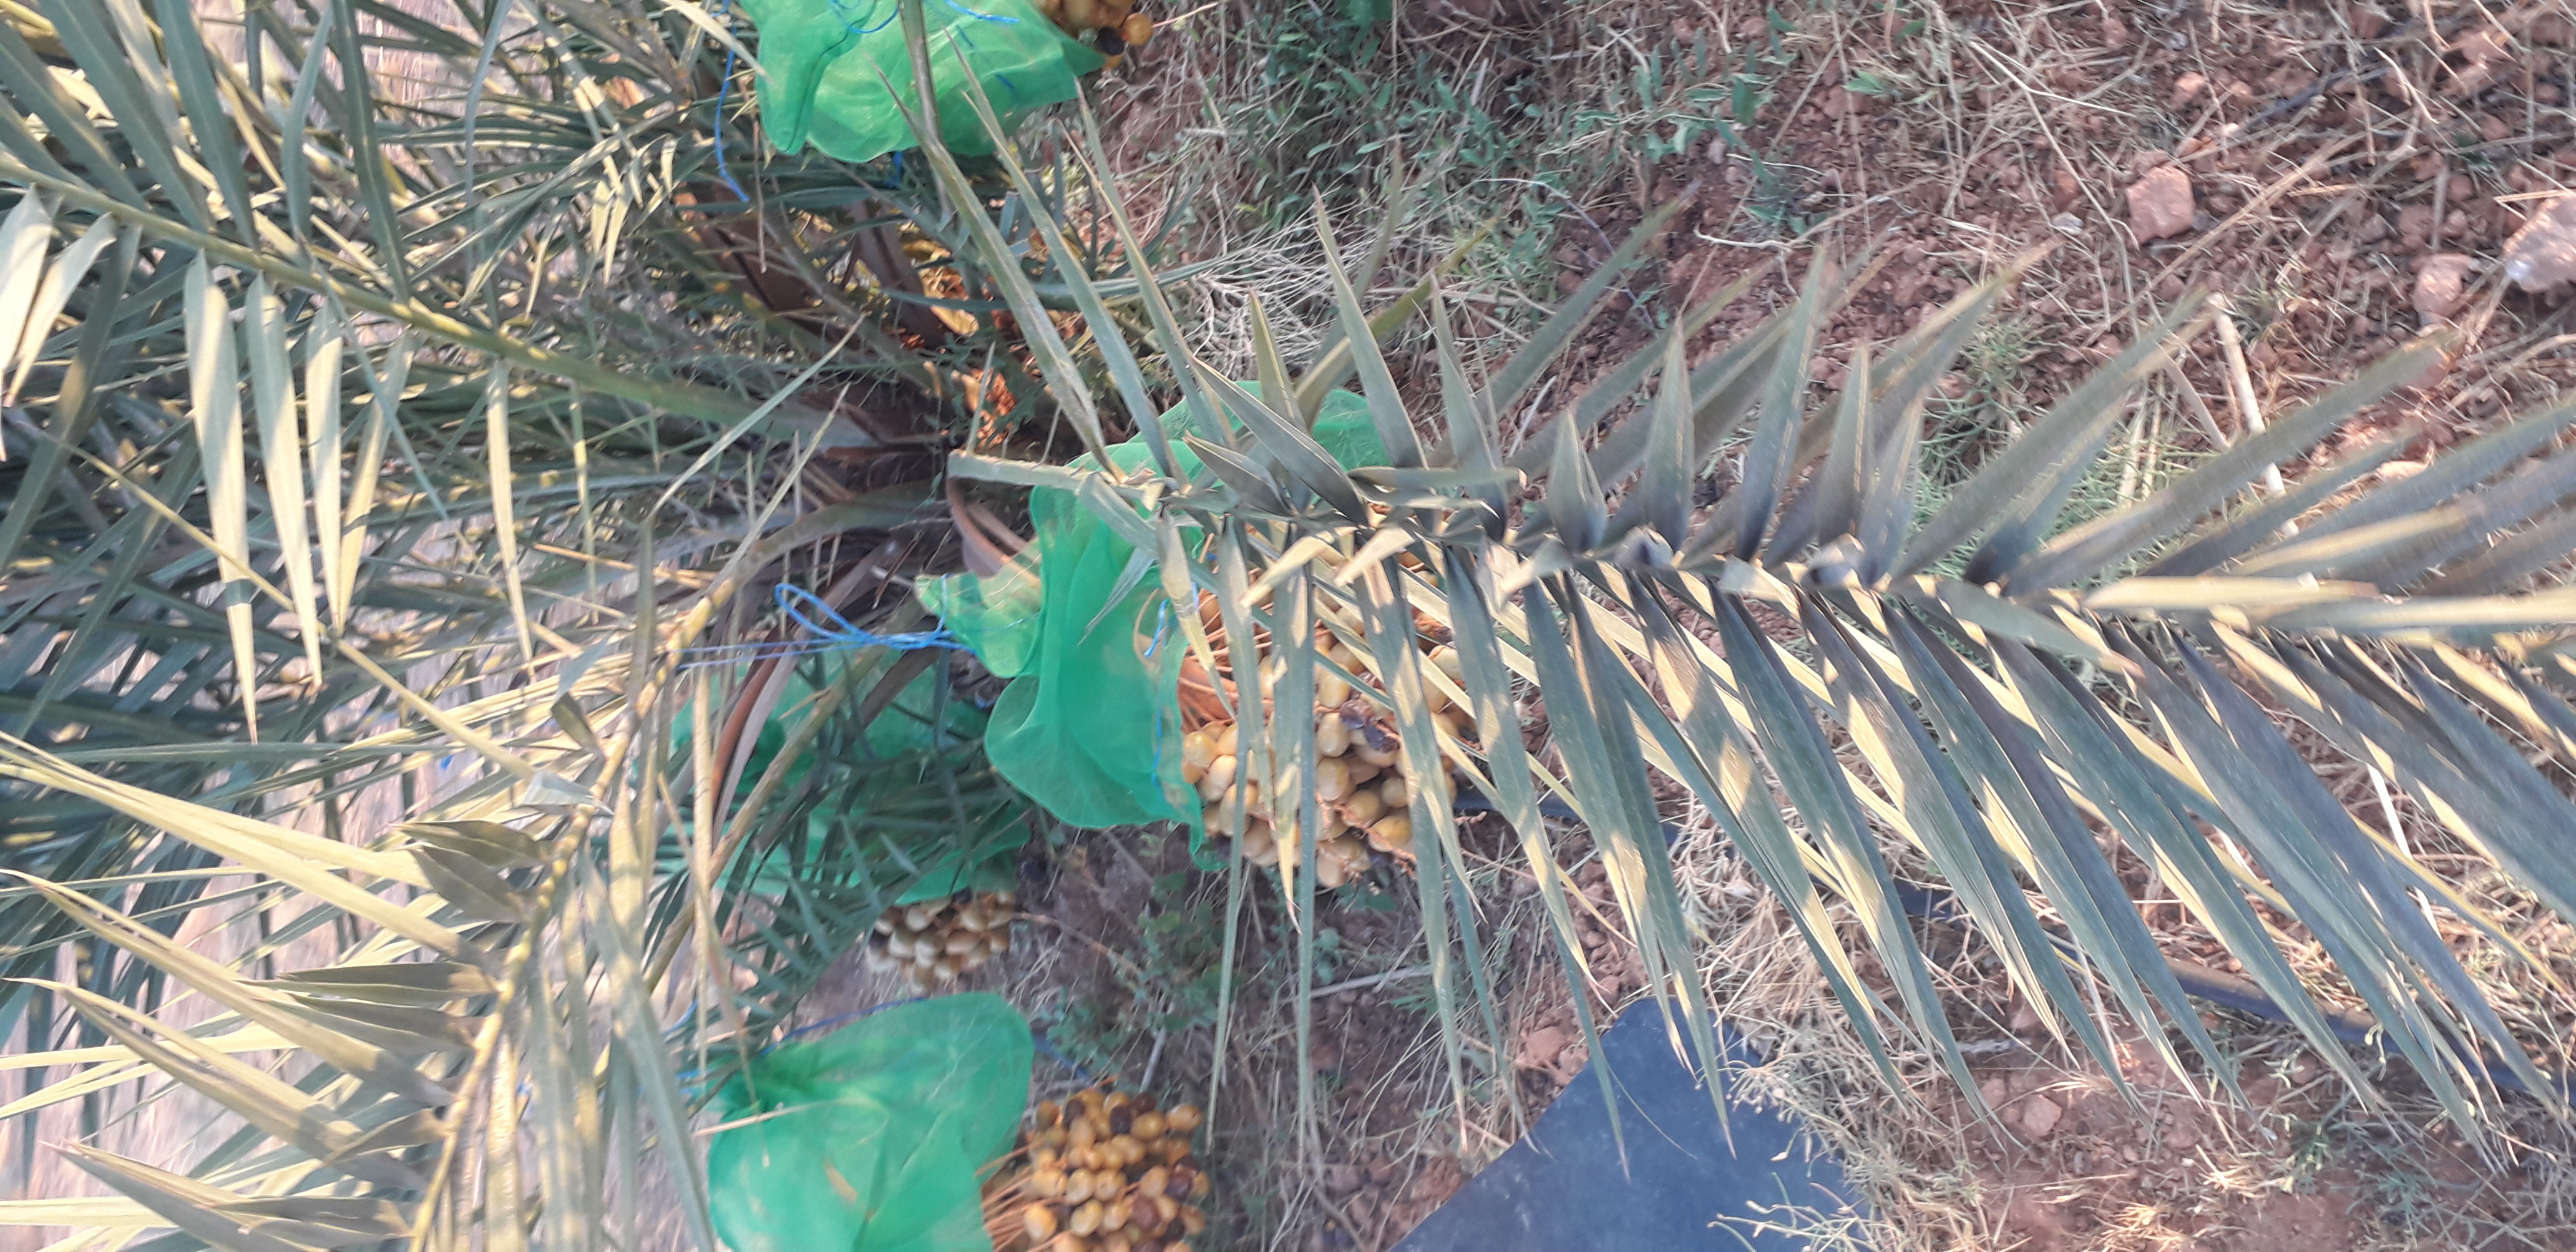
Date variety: Boufagous